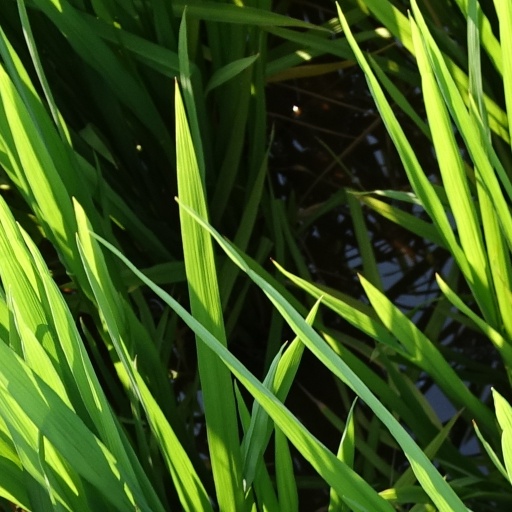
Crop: rice